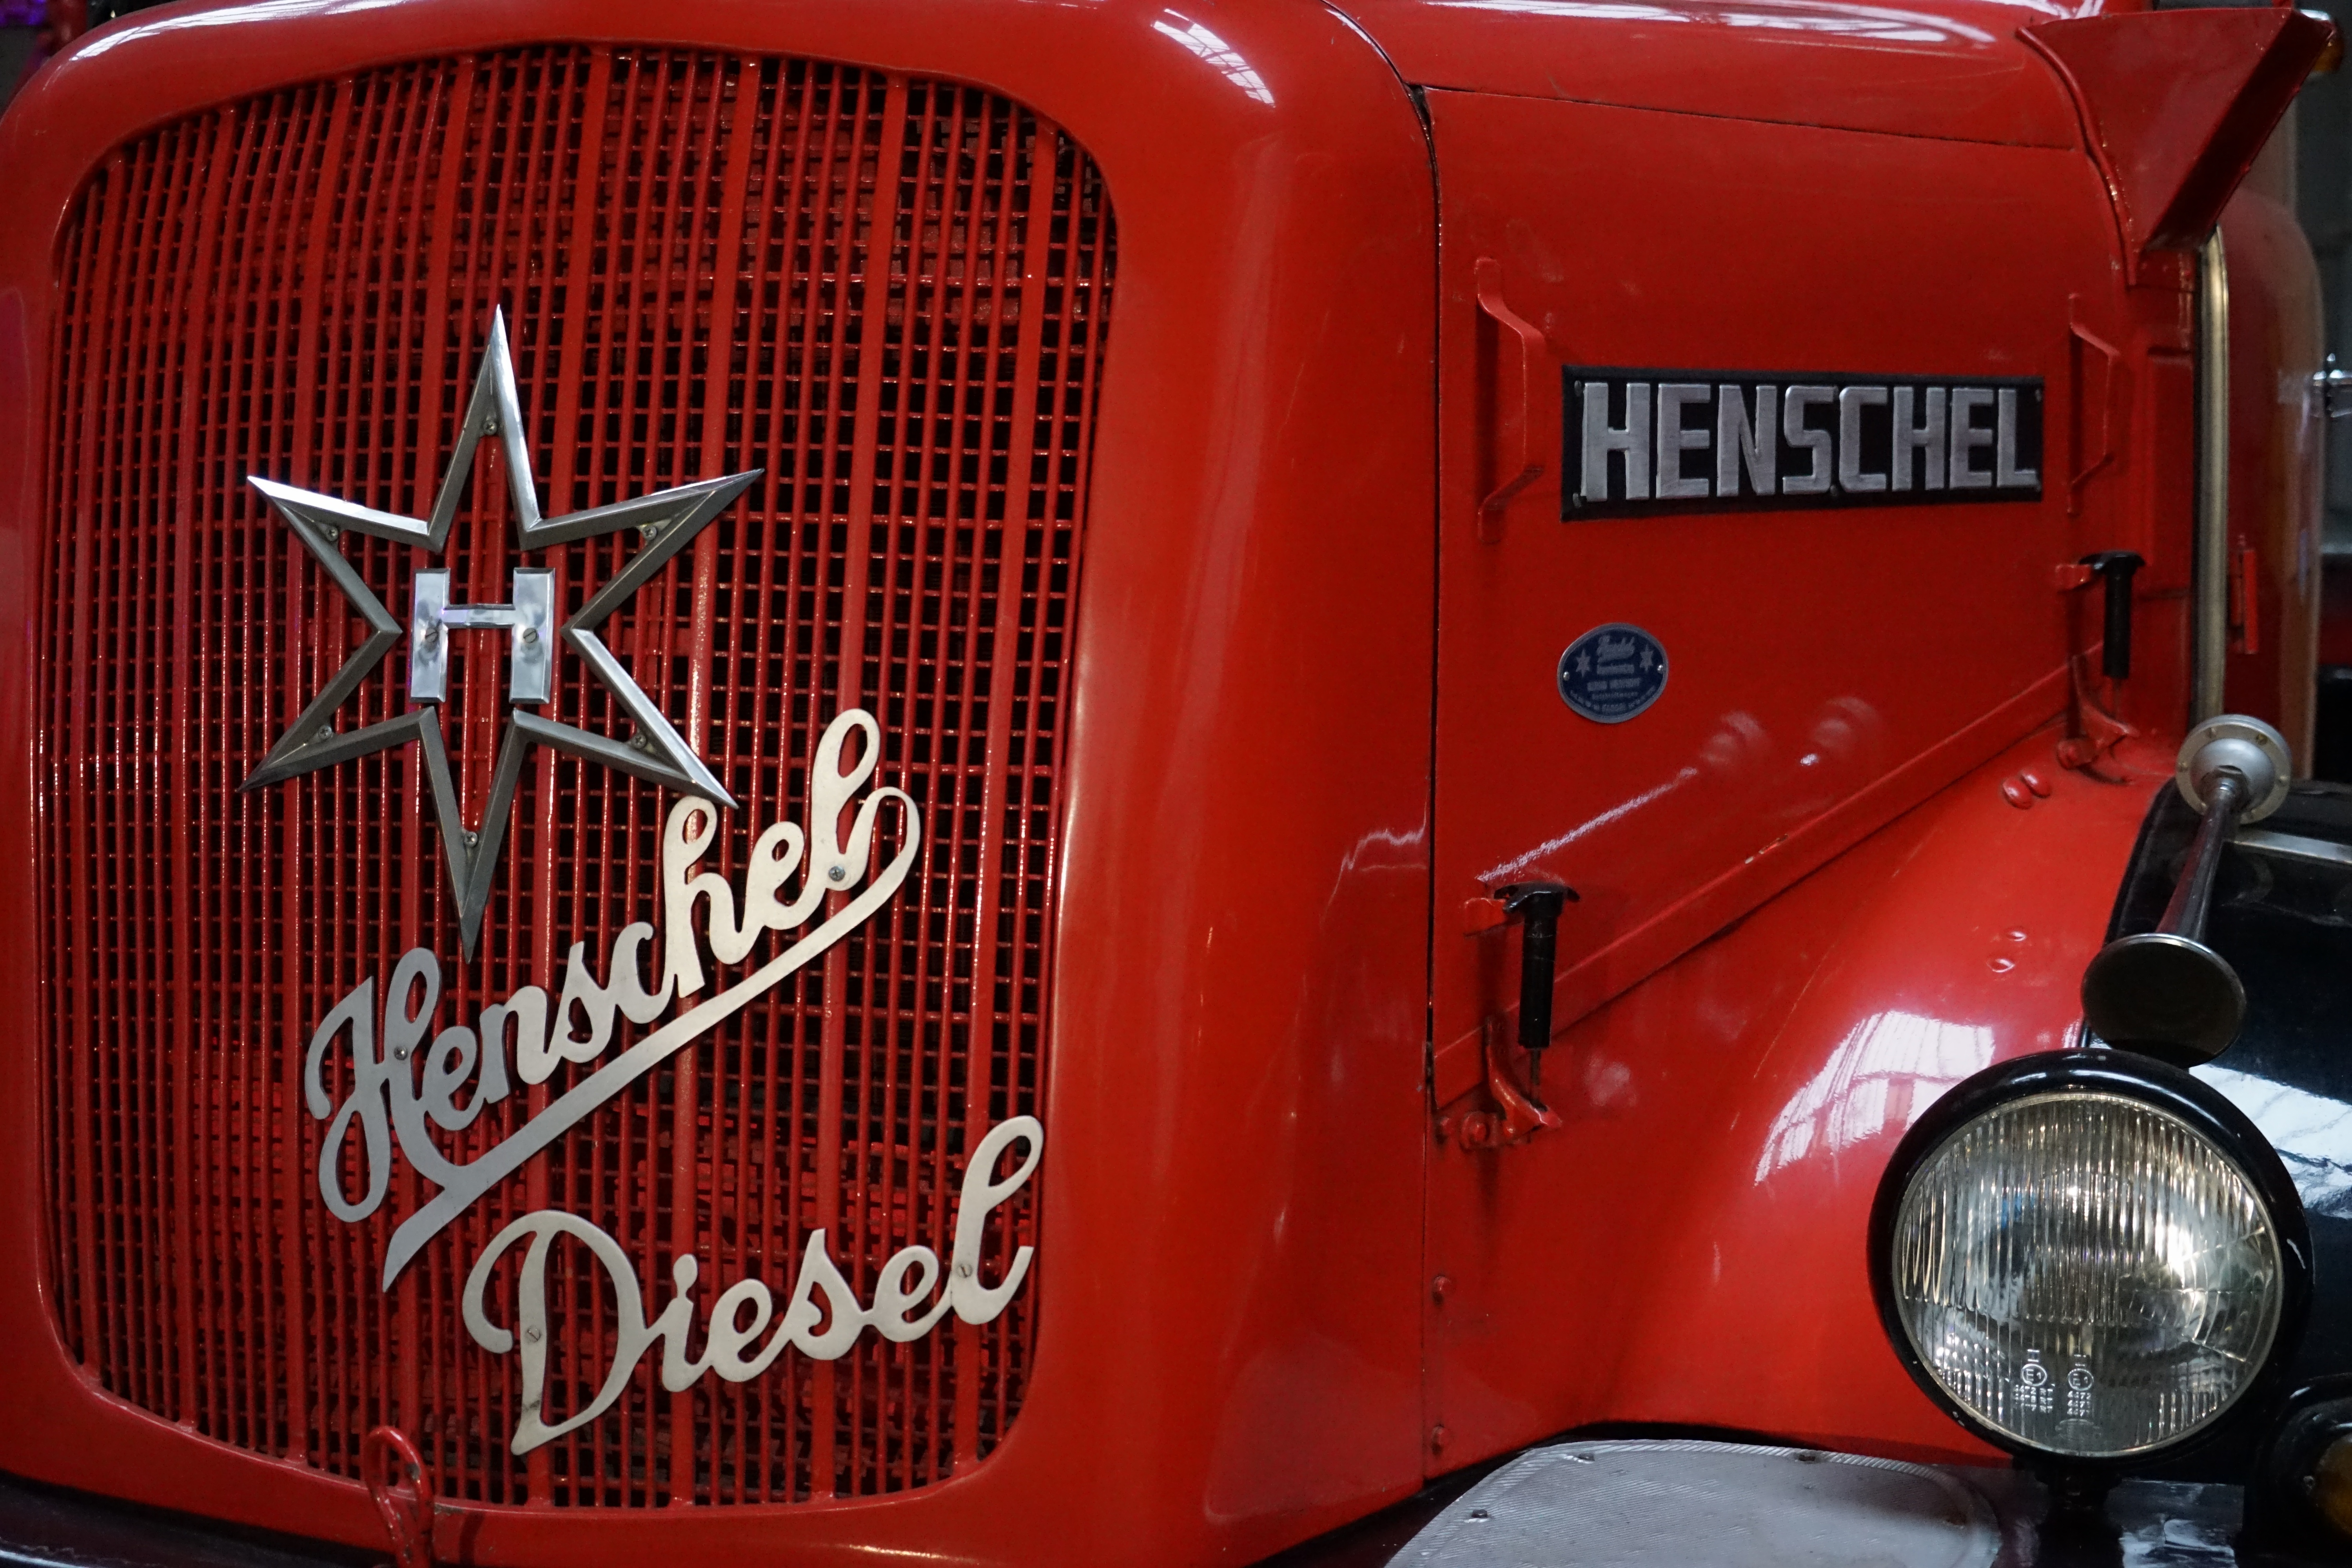
car, old, red, vehicle, museum, fire, fire truck, oldtimer, classic, delete, turntable ladder, land vehicle, henschel, automotive exterior